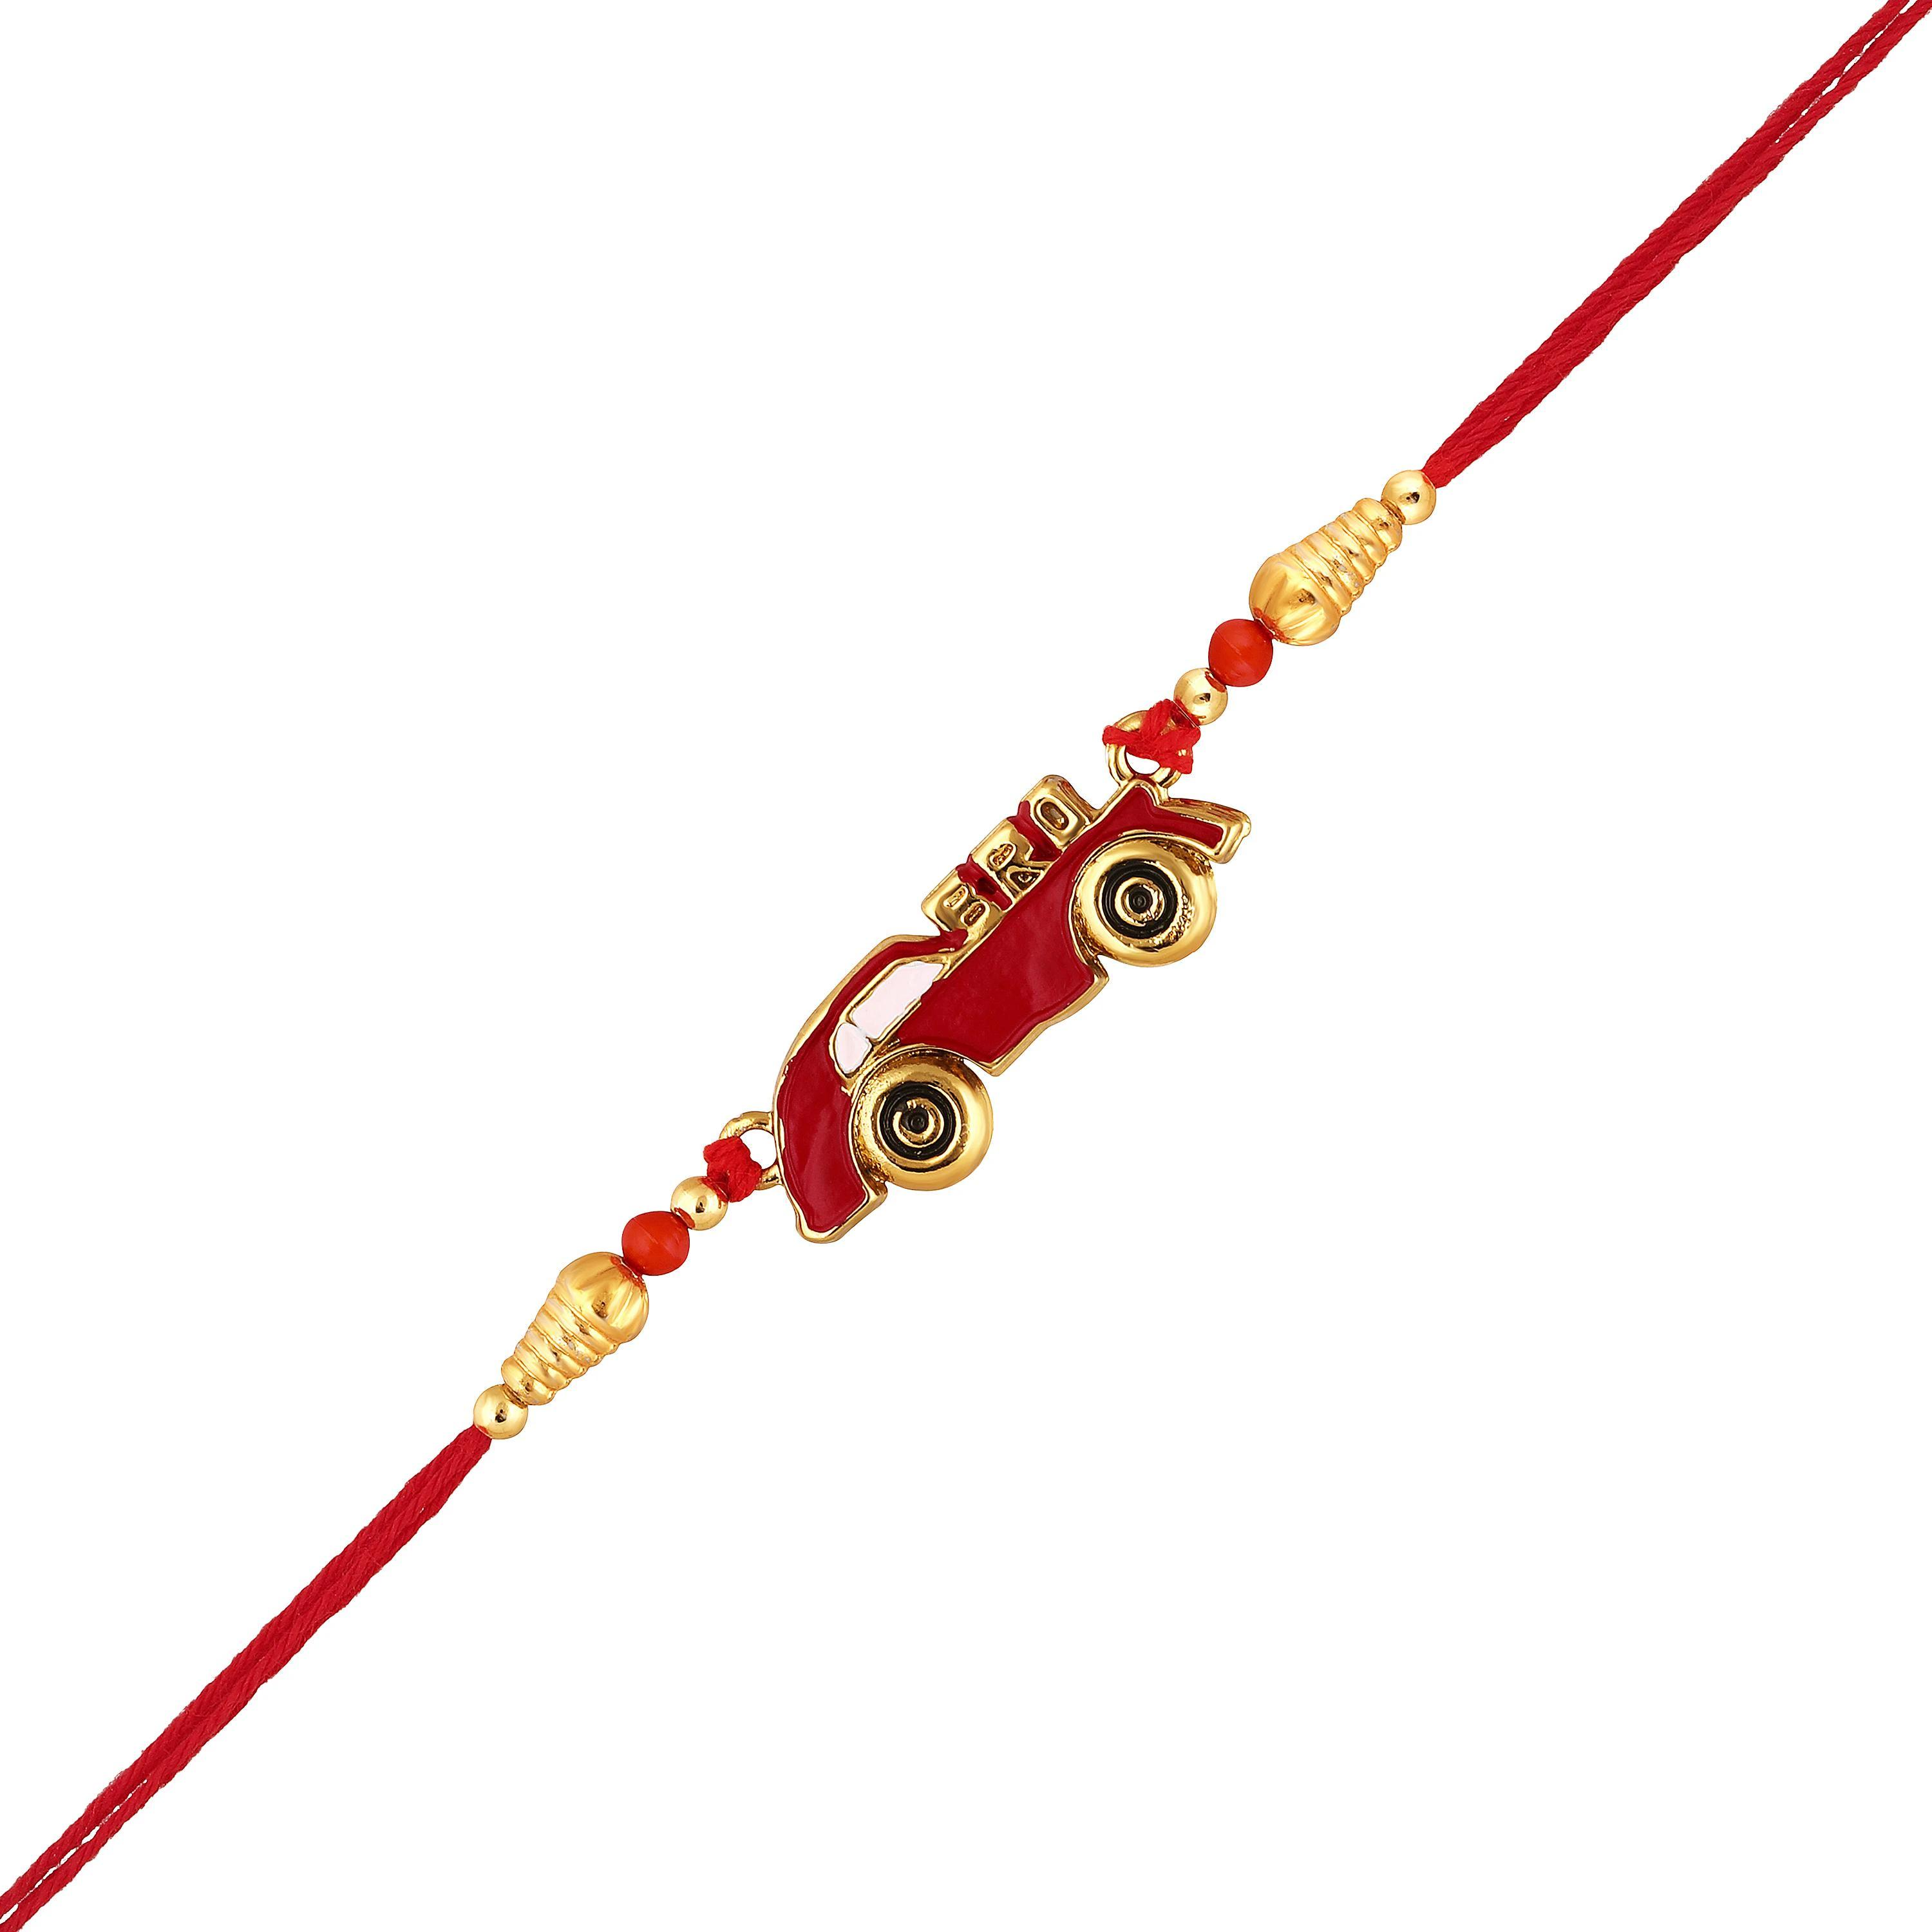
 Mahi Red Meenakari Work Super Car Rakshabandhan Rakhi for Super Brother, Bhatija, Boy, Kids (RA1100740G)
Type: Rakhis
Brand: Mahi
Price: Rs. 229
 Celebrate Raksha Bandhan with our exquisitely crafted Rakhi, designed to strengthen the bond between siblings. This traditional Rakhi features intricate beadwork and durable thread, ensuring it stands the test of time. Handmade with care, each Rakhi is a unique and meaningful gift for your brother. Each Rakhi carries heartfelt blessings and good wishes for your brother's well-being and success. Celebrates the bond of love and protection between siblings, a cherished tradition in Indian culture.
Features: The Rakhi is adorned with vibrant colors and attractive embellishments that add a touch of elegance to the celebration.,Content in Box : 1 Rakhi ; Cultural Significance: This beautiful Rakhi will acknowledge your love for Your Brother with the promise that your bond with him will grow stronger as time goes on.,Vibrant Colors: Adding bright and playful colors to the celebration will make it stand out and make it more enjoyable.,Celebrate the bond of love and protection with our exquisite Rakhis. Share the joy of Raksha Bandhan Festival with this beautiful Rakhi, a token of love, protection and blessings.,Adjustable Size and Easy to tie: Designed to fit wrists of all sizes. It is simple and easy to tie the Rakhi securely and effortlessly.
Included: 1 Rakhi